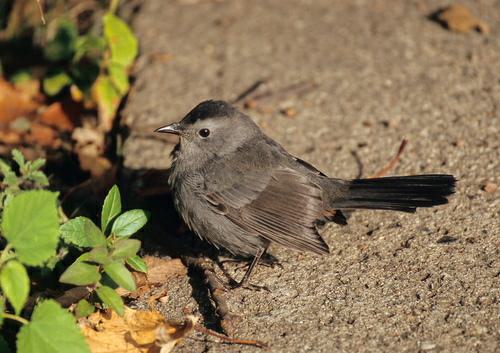
A photo of a gray catbird